Burundian Civil War

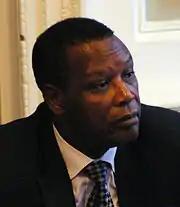
Ex-President Pierre Buyoya took over the Burundian government in the 1996 coup

The power-sharing political system of Hutu presidency and Tutsi military operated until 1996, when Tutsi Pierre Buyoya replaced the Hutu president in a coup, ostensibly to restore order. As the government had already been under "de facto" military control by this point, the coup mostly cemented the status quo. Upon assuming power, Buyoya took action to solve the war peacefully. He brought the radical Tutsi mostly under control, forcing their militias to integrate into the military or to be disbanded. Buyoya also attempted to open negotiations with the insurgents. Despite this, the coup also strengthened the Hutu rebel groups, as Buyoya's regime was regarded as illegitimate, and neighboring countries imposed an embargo on Burundi to protest against the coup. The civil war consequently escalated in intensity. Hutu rebels grew in power and killed about 300 Tutsi in a major attack on 20 July 1996. The increasing activity of the Hutu rebels in Burundi worried the Rwandan government, and influenced its decision to launch the First Congo War in late 1996 to overthrow President Mobutu of Zaire. By doing so, Rwanda hoped to eliminate Zaire as haven for various Hutu rebel groups; the CNDD-FDD had for example set up major bases at Uvira and Bukavu in eastern Zaire from where it launched raids into Burundi. Although Rwanda successfully overthrew Mobutu in a matter of months and replaced him with Laurent-Désiré Kabila, CNDD-FDD rebels still managed to significantly expand their operations in 1997. Infiltrating Bururi Province and Makamba Province in Burundi's south, they even attacked Rutovu, Buyoya's home town and center of Burundi's Tutsi elite at the time. In fact, elements of the new Congolese government under Laurent-Désiré's son Joseph Kabila came to support the Burundian insurgents by the early 2000s just as Mobutu had done previously.